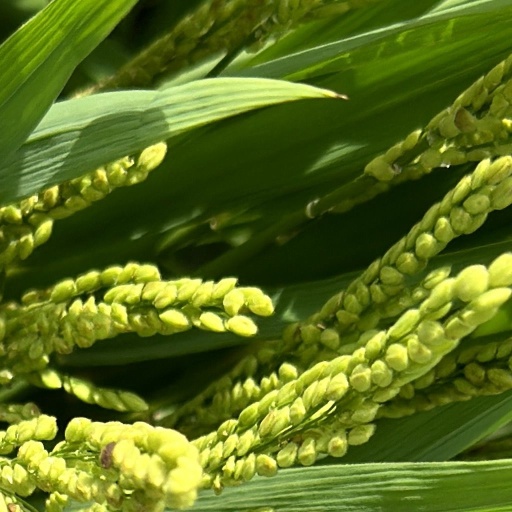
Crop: rice